Contemporary European law

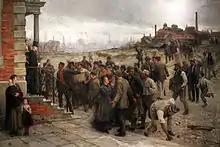

Because of its ambition to research law in history, the school made much use of Justinian sources and studied with a philological approach reminiscent of the humanists to grasp their true original meaning. The aim appeared to be to overcome the medieval commentators, who, according to these jurists, had corrupted them. These operations also led von Savigny and his collaborators to carry out a recovery of the Institutions of Gaius (the sole work of classical Roman jurisprudence preserved directly to the present day), a writing recently discovered after centuries of oblivion in the Chapter Library of Verona.